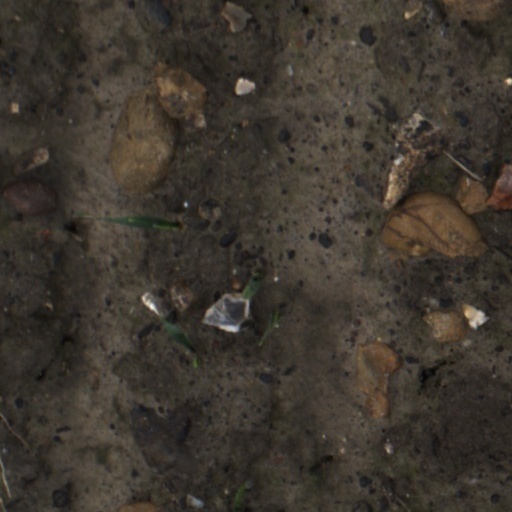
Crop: wheat